Fakhr al-Din II

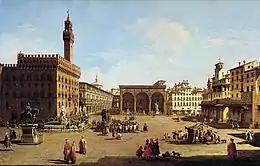
Fakhr al-Din lived in exile in different parts of Italy in 1613–1618, including about two years in Florence ("pictured in the early 18th century").

Shortly after his arrival in Livorno on 3 November, Fakhr al-Din went to Florence. His arrival surprised the Medici, who offered to escort him back to Mount Lebanon and were irked by his refusal. Later that month, Pope Paul V informed the Medici of his opposition to military aid for Fakhr al-Din to avoid provoking a naval war with the Ottomans. The Medici also sought to avoid conflict and in correspondence with Nasuh Pasha in 1614 the latter offered to pardon Fakhr al-Din in return for restricting the port of Sidon to domestic trade with the Ottoman ports of Constantinople, Alexandretta and Alexandria. Ottoman–Tuscan negotiations about Fakhr al-Din's fate continued through 1615. After Nasuh Pasha's death in 1614, Fakhr al-Din also began direct attempts to reconcile with the Ottoman government.